Palazzo Falson

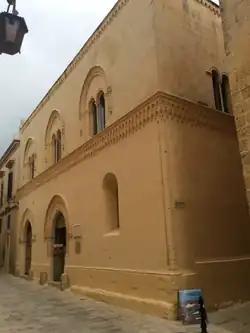
Façade of Palazzo Falson

Palazzo Falson, formerly known as Palazzo Cumbo-Navarra, Casa dei Castelletti, and the Norman House, is a medieval townhouse in Mdina, Malta. It was built as a family residence by the Maltese nobility, and is named after the Falson family. It is presently open to the public as a house-museum with seventeen rooms of historic domestic belongings and a number of antique collections.